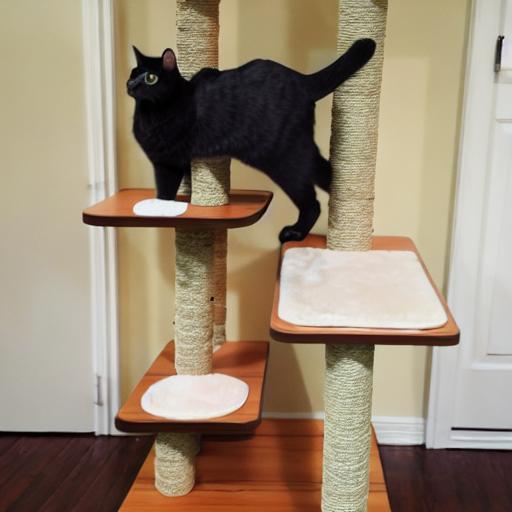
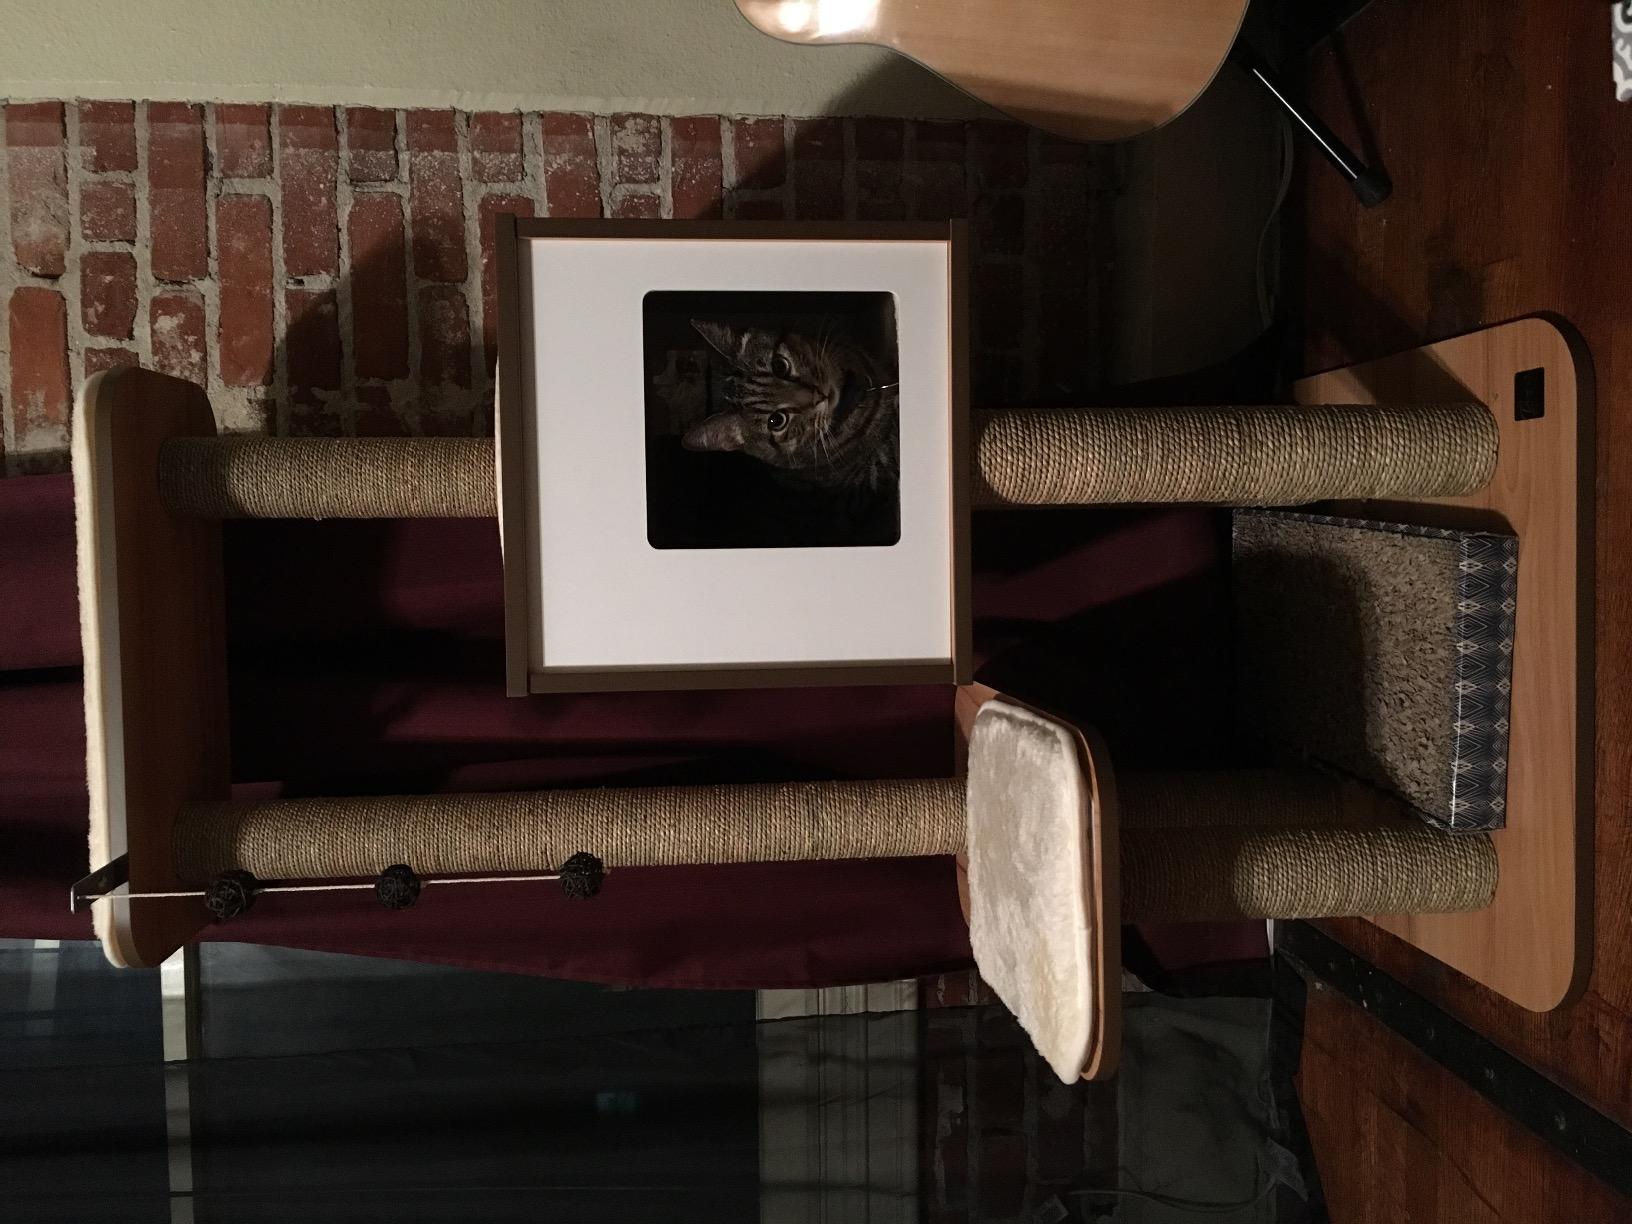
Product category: items_cat tree
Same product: no